Renown Park, South Australia

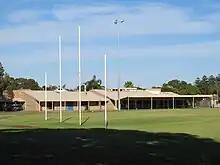
Sam Johnson Sportsground

Sam Johnson Sportsground is located between Bolingbroke Avenue and Cavan Avenue, as well as Angus Reserve just off of Angus Court.